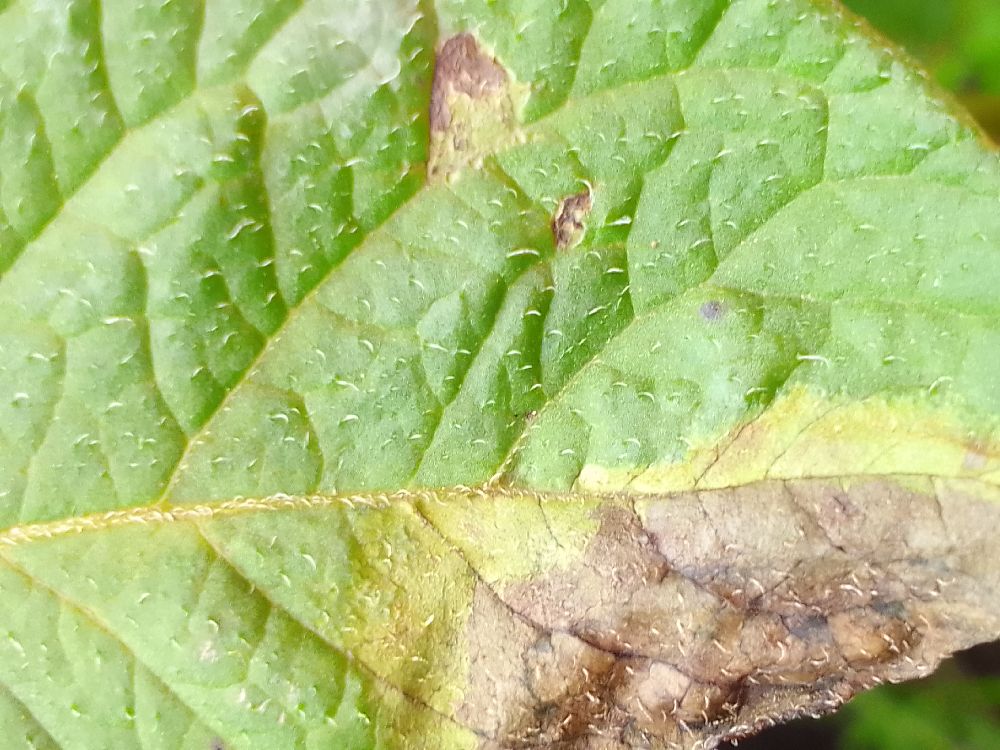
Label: Late blight